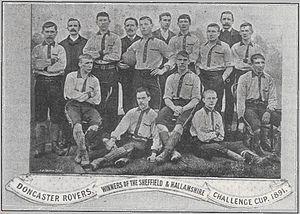
Le Doncaster Rovers Football Club est un club de football anglais basé à Doncaster, dans le Yorkshire du Sud. Fondé en 1879, son histoire s'est majoritairement écrite dans les troisième et quatrième divisions du championnat anglais, même s'il a également évolué en deuxième division de temps à autre, le plus récemment en 2013-2014. Il évolue depuis la saison 2017-2018 en EFL League One.